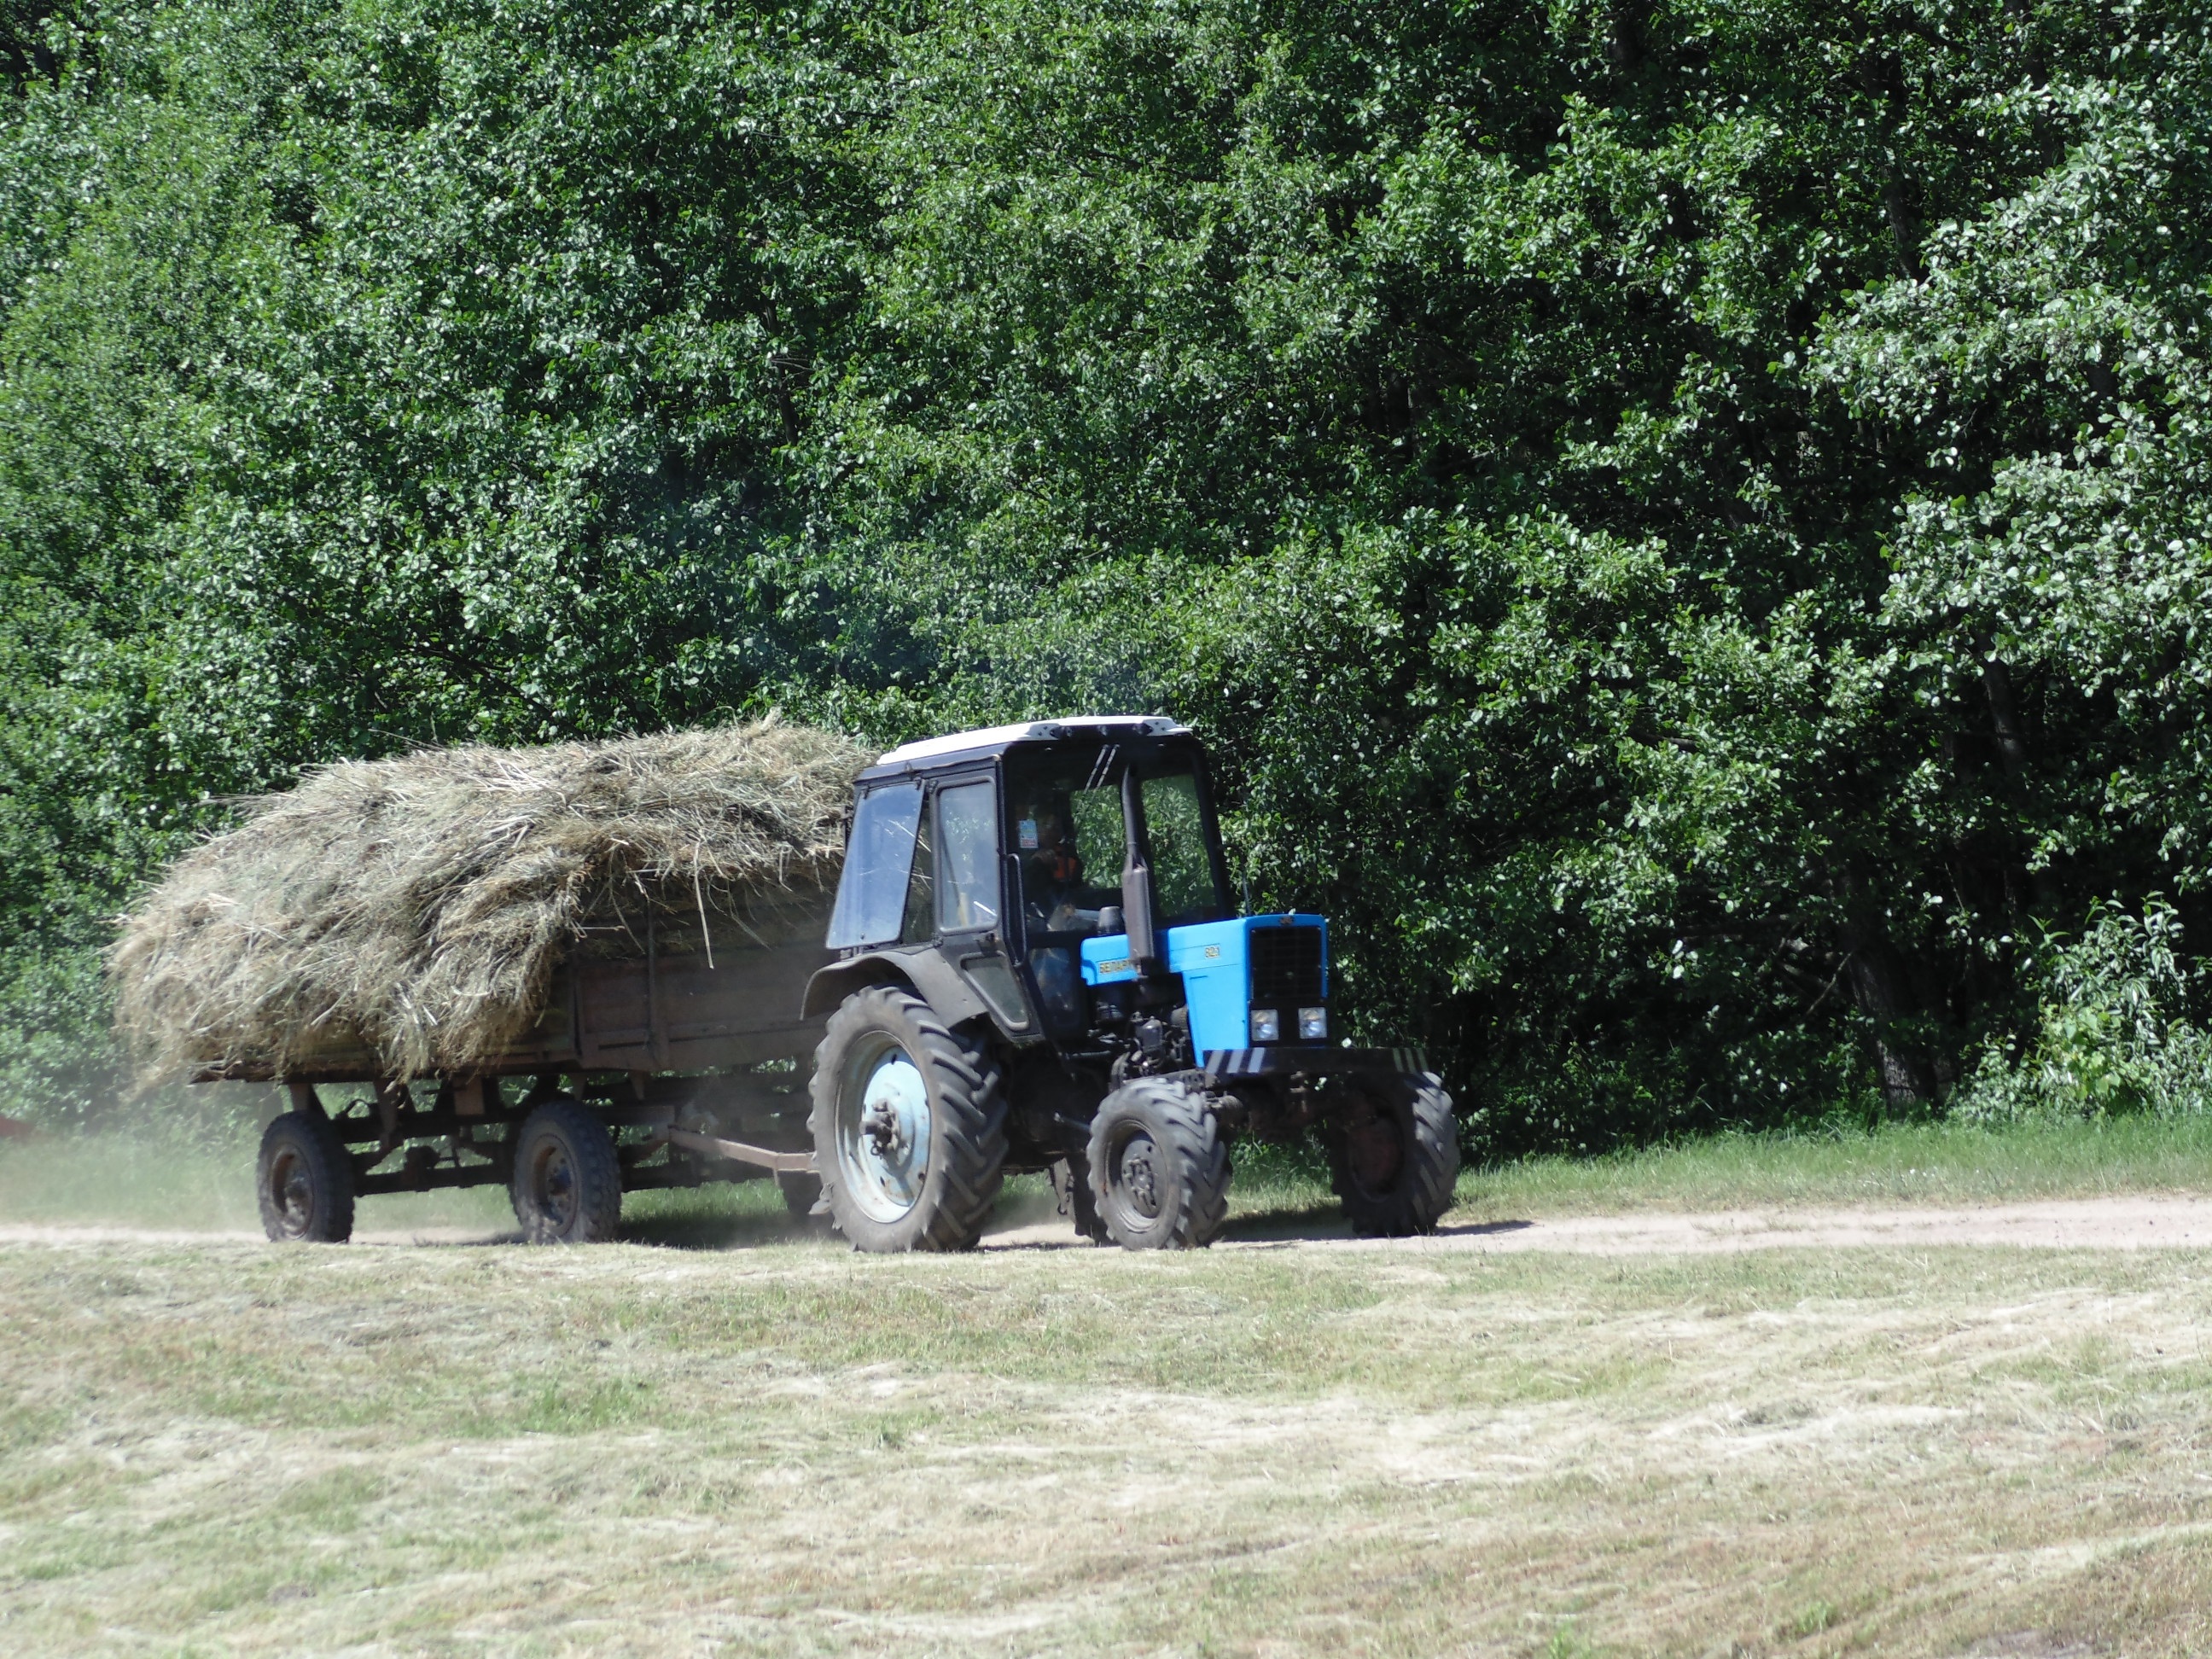
forest, plant, hay, tractor, field, farm, lawn, vehicle, soil, agriculture, rural area